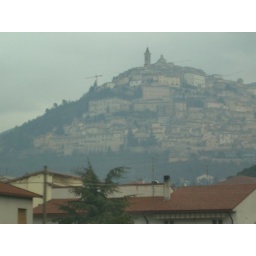
A hill town we passed by on the train trip to Perugia